Tricia Ward

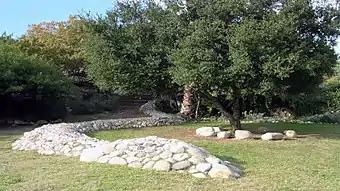
Tricia Ward/ACLA, "La Tierra de la Culebra", 1992–present, Highland Park Neighborhood, Los Angeles.

Ward has created public projects in New York, Houston, Detroit and Buenos Aires. However, the majority of her work has been undertaken in Los Angeles, through the nonprofit organization that she founded and led, ACLA (Art Community Land Activism), originally known as ARTScorpsLA. The organization's most well-known projects include the art parks "La Tierra de la Culebra" and "Spiraling Orchard", and the public, multi-mural project, "Walls of Reclamation." Ward's work has been recognized by institutions including the National Endowment for the Arts, California Arts Council, California Community Foundation, and Getty Trust, among others. In 1999, ACLA was awarded a Rudy Bruner Award for Urban Excellence Silver Medal.